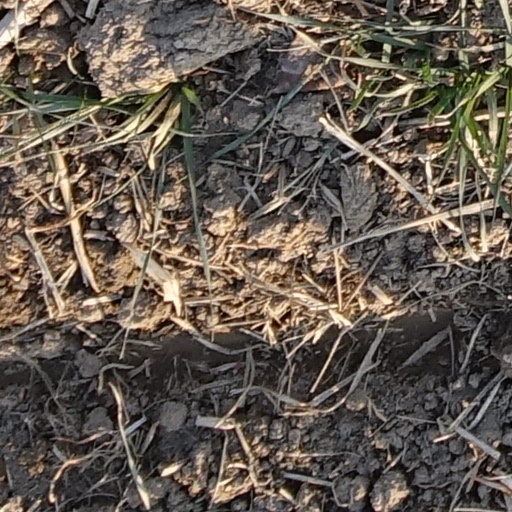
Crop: wheat